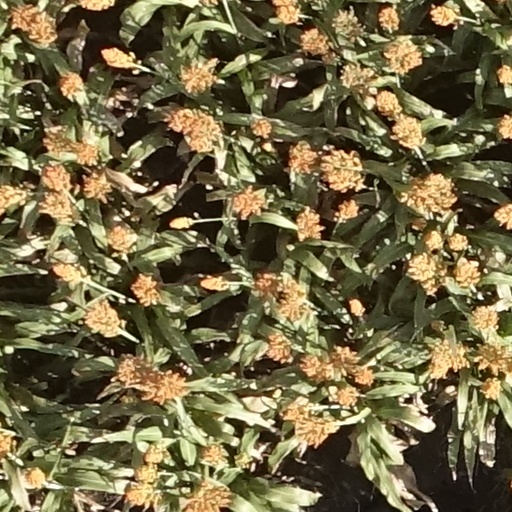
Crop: sorghum